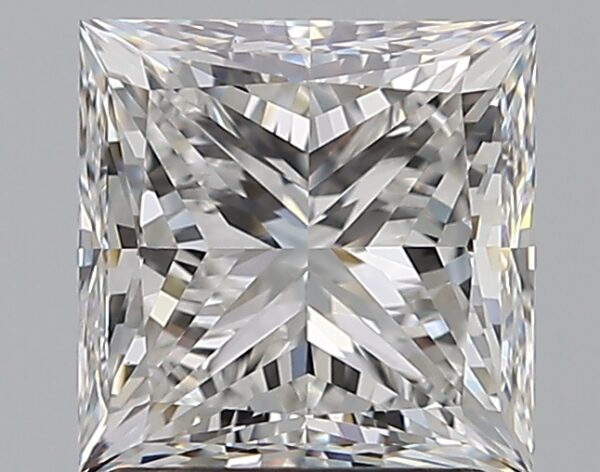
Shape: princess
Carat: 1.9
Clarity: VS1
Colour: F
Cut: EX
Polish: EX
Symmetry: EX
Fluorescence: N
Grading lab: GIA
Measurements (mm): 6.56 x 6.56 x 4.85